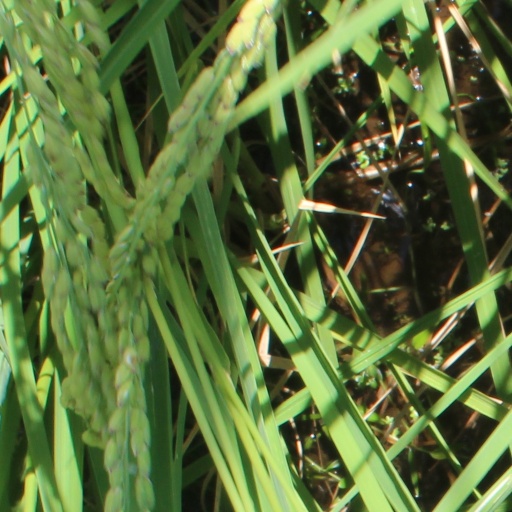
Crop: rice